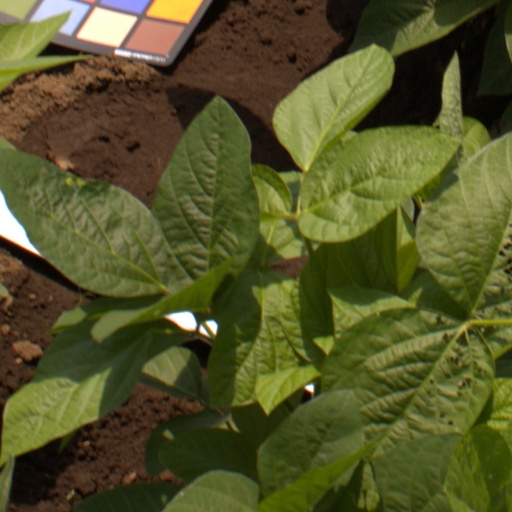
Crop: soybean